1946 North Vietnamese legislative election

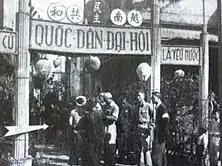
Preparing the National Assembly elections, Phất Lộc Lane, Hanoi in 1946.

National Assembly elections were held in areas controlled by North Vietnam on 6 January 1946. The only elections held under the 1946 constitution, they resulted in a victory for the communist Viet Minh, which won 182 of the 302 seats, although the distribution of seats between parties had been decided before the elections. The ballot was not secret and ballot papers were filled out in the presence of aides who were "to help comrades who had difficulty in making out their ballots."